Aubertin

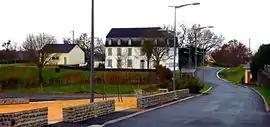
Approach to the Town Hall

Aubertin is a commune in the Pyrénées-Atlantiques department in the Nouvelle-Aquitaine region of south-western France.